Describe the emotion expressed in this image:  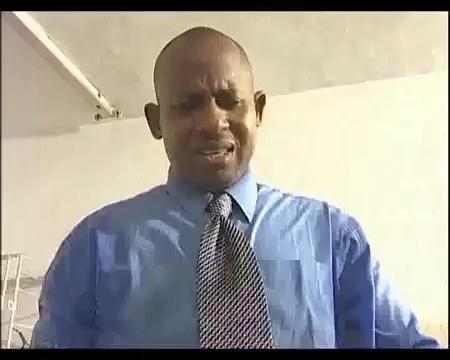
This person displays Pain, valence and arousal with low intensity.